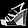
Label: Sandal